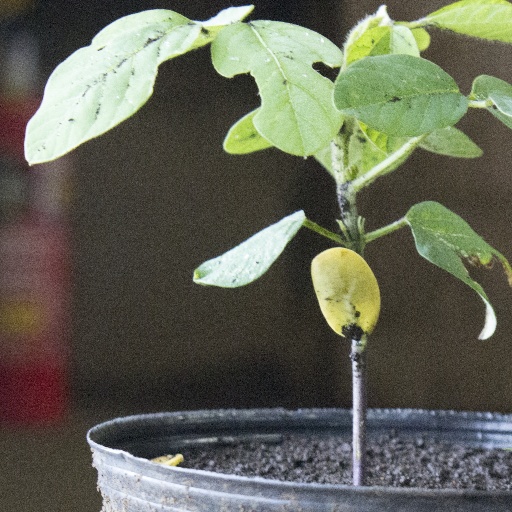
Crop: soybean